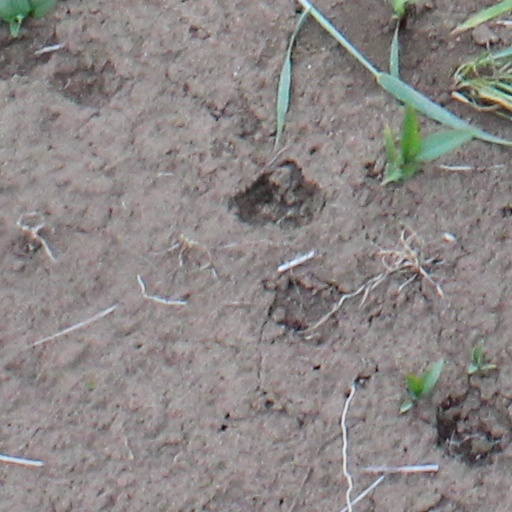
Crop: wheat